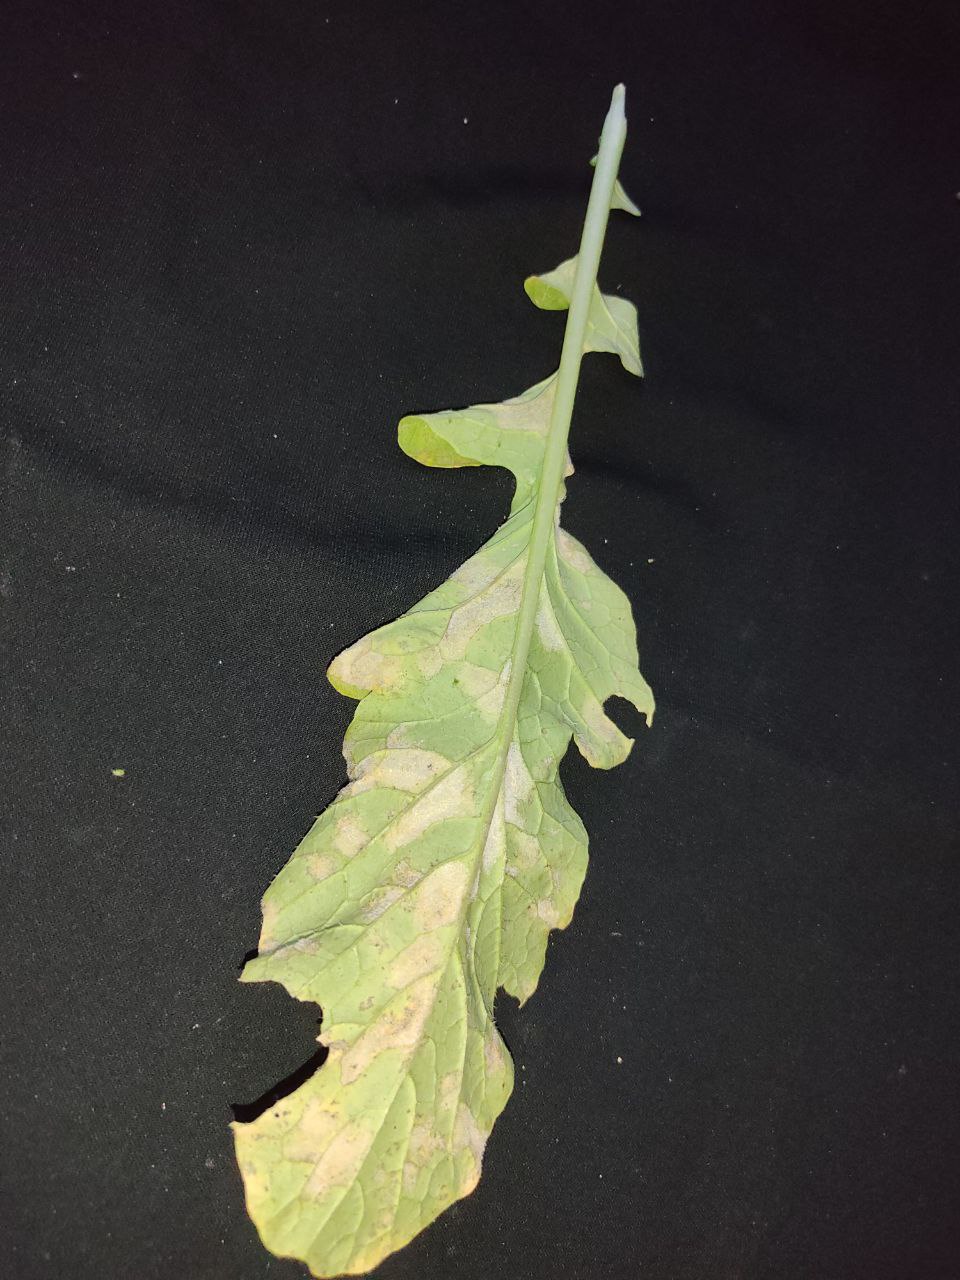
Label: Mosaic virus